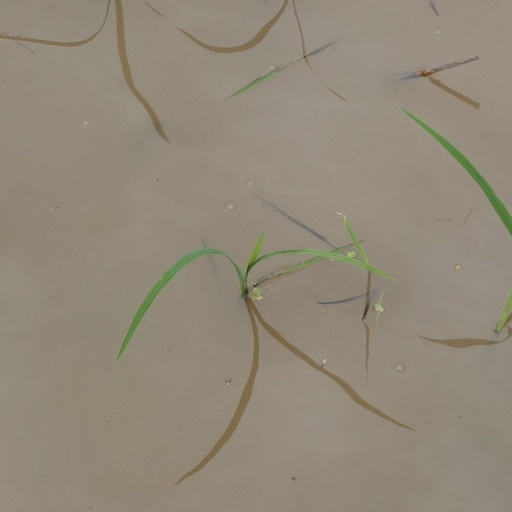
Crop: rice